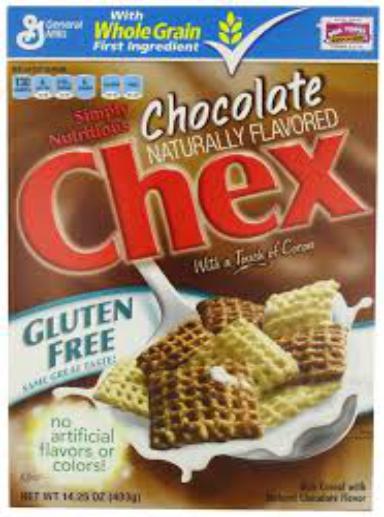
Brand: Chocolate Chex
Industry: Food